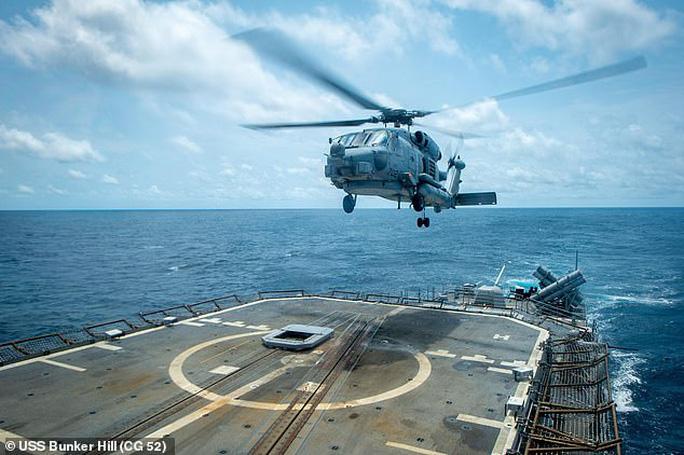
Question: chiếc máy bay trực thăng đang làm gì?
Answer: chiếc máy bay trực thăng đang chuẩn bị đáp xuống bãi đậu